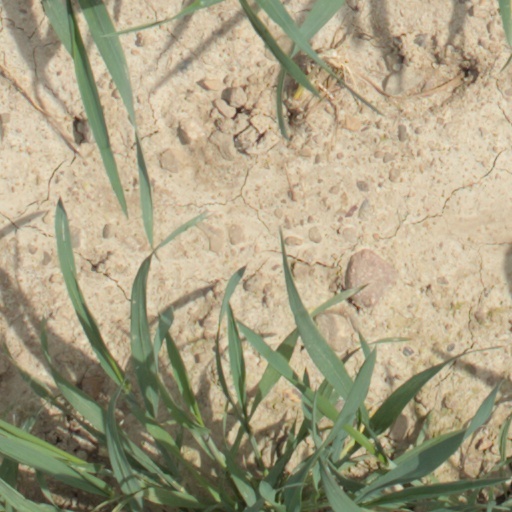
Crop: wheat